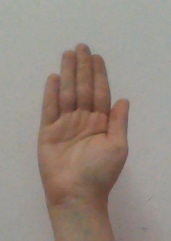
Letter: seen